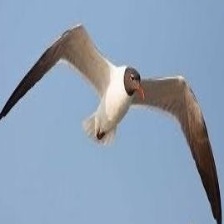
Species: LAUGHING GULL
Scientific name: LEUCOPHAEUS ATRICILLA